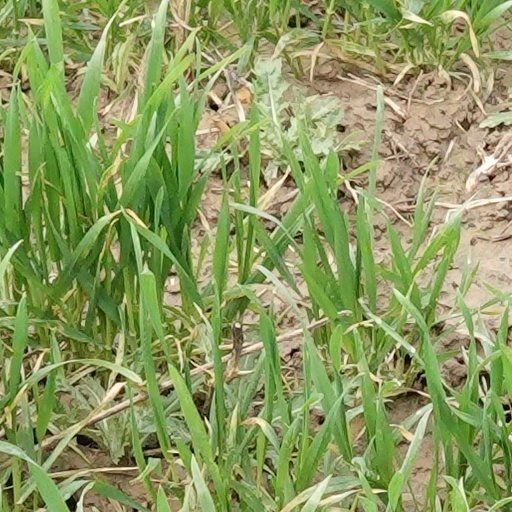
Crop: wheat